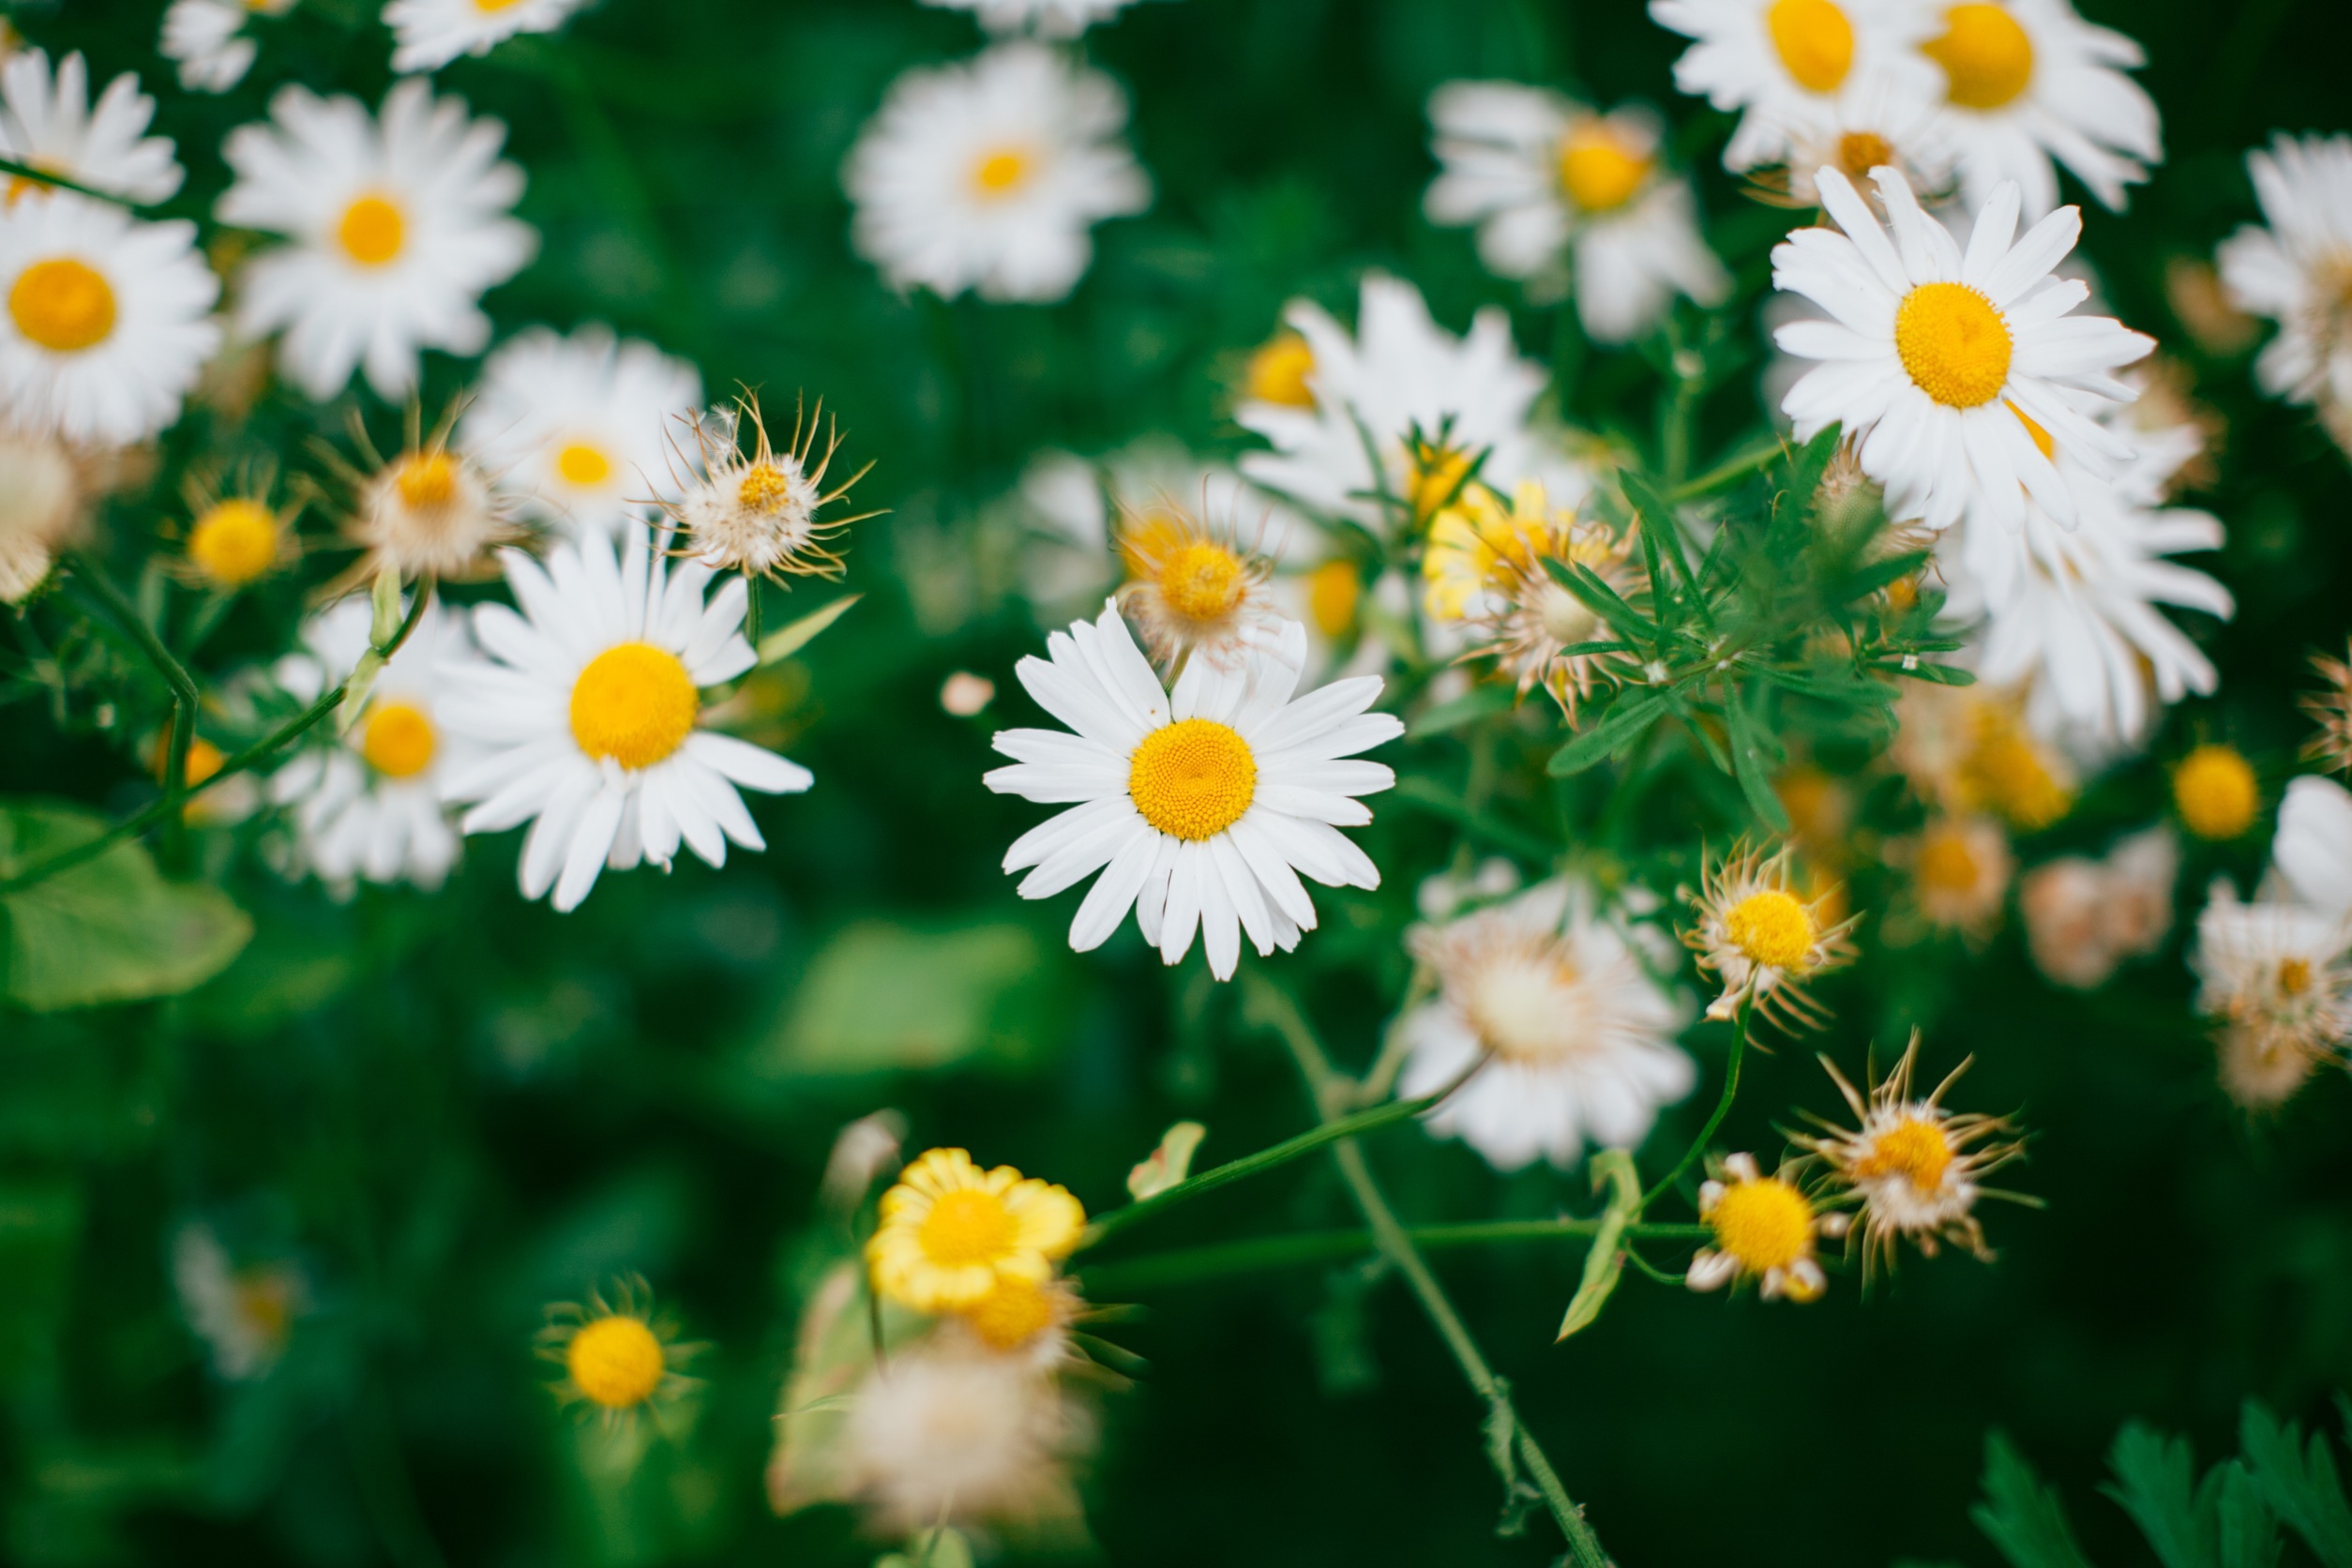
nature, grass, blossom, plant, field, meadow, sunlight, flower, petal, daisy, herb, botany, yellow, garden, flora, wildflower, flowers, daisies, macro photography, flowering plant, daisy family, oxeye daisy, annual plant, land plant, chamaemelum nobile, marguerite daisy, tanacetum parthenium, chrysanths